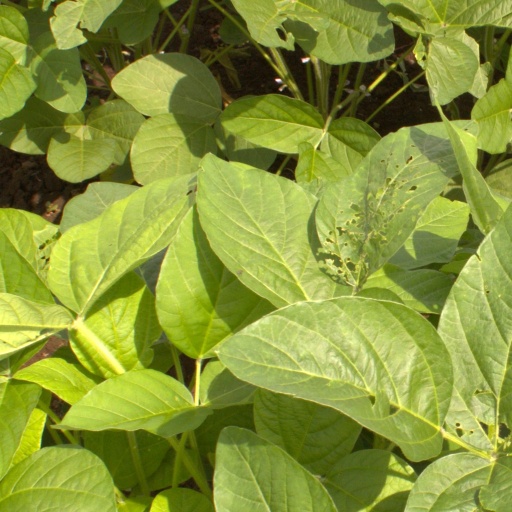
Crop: soybean